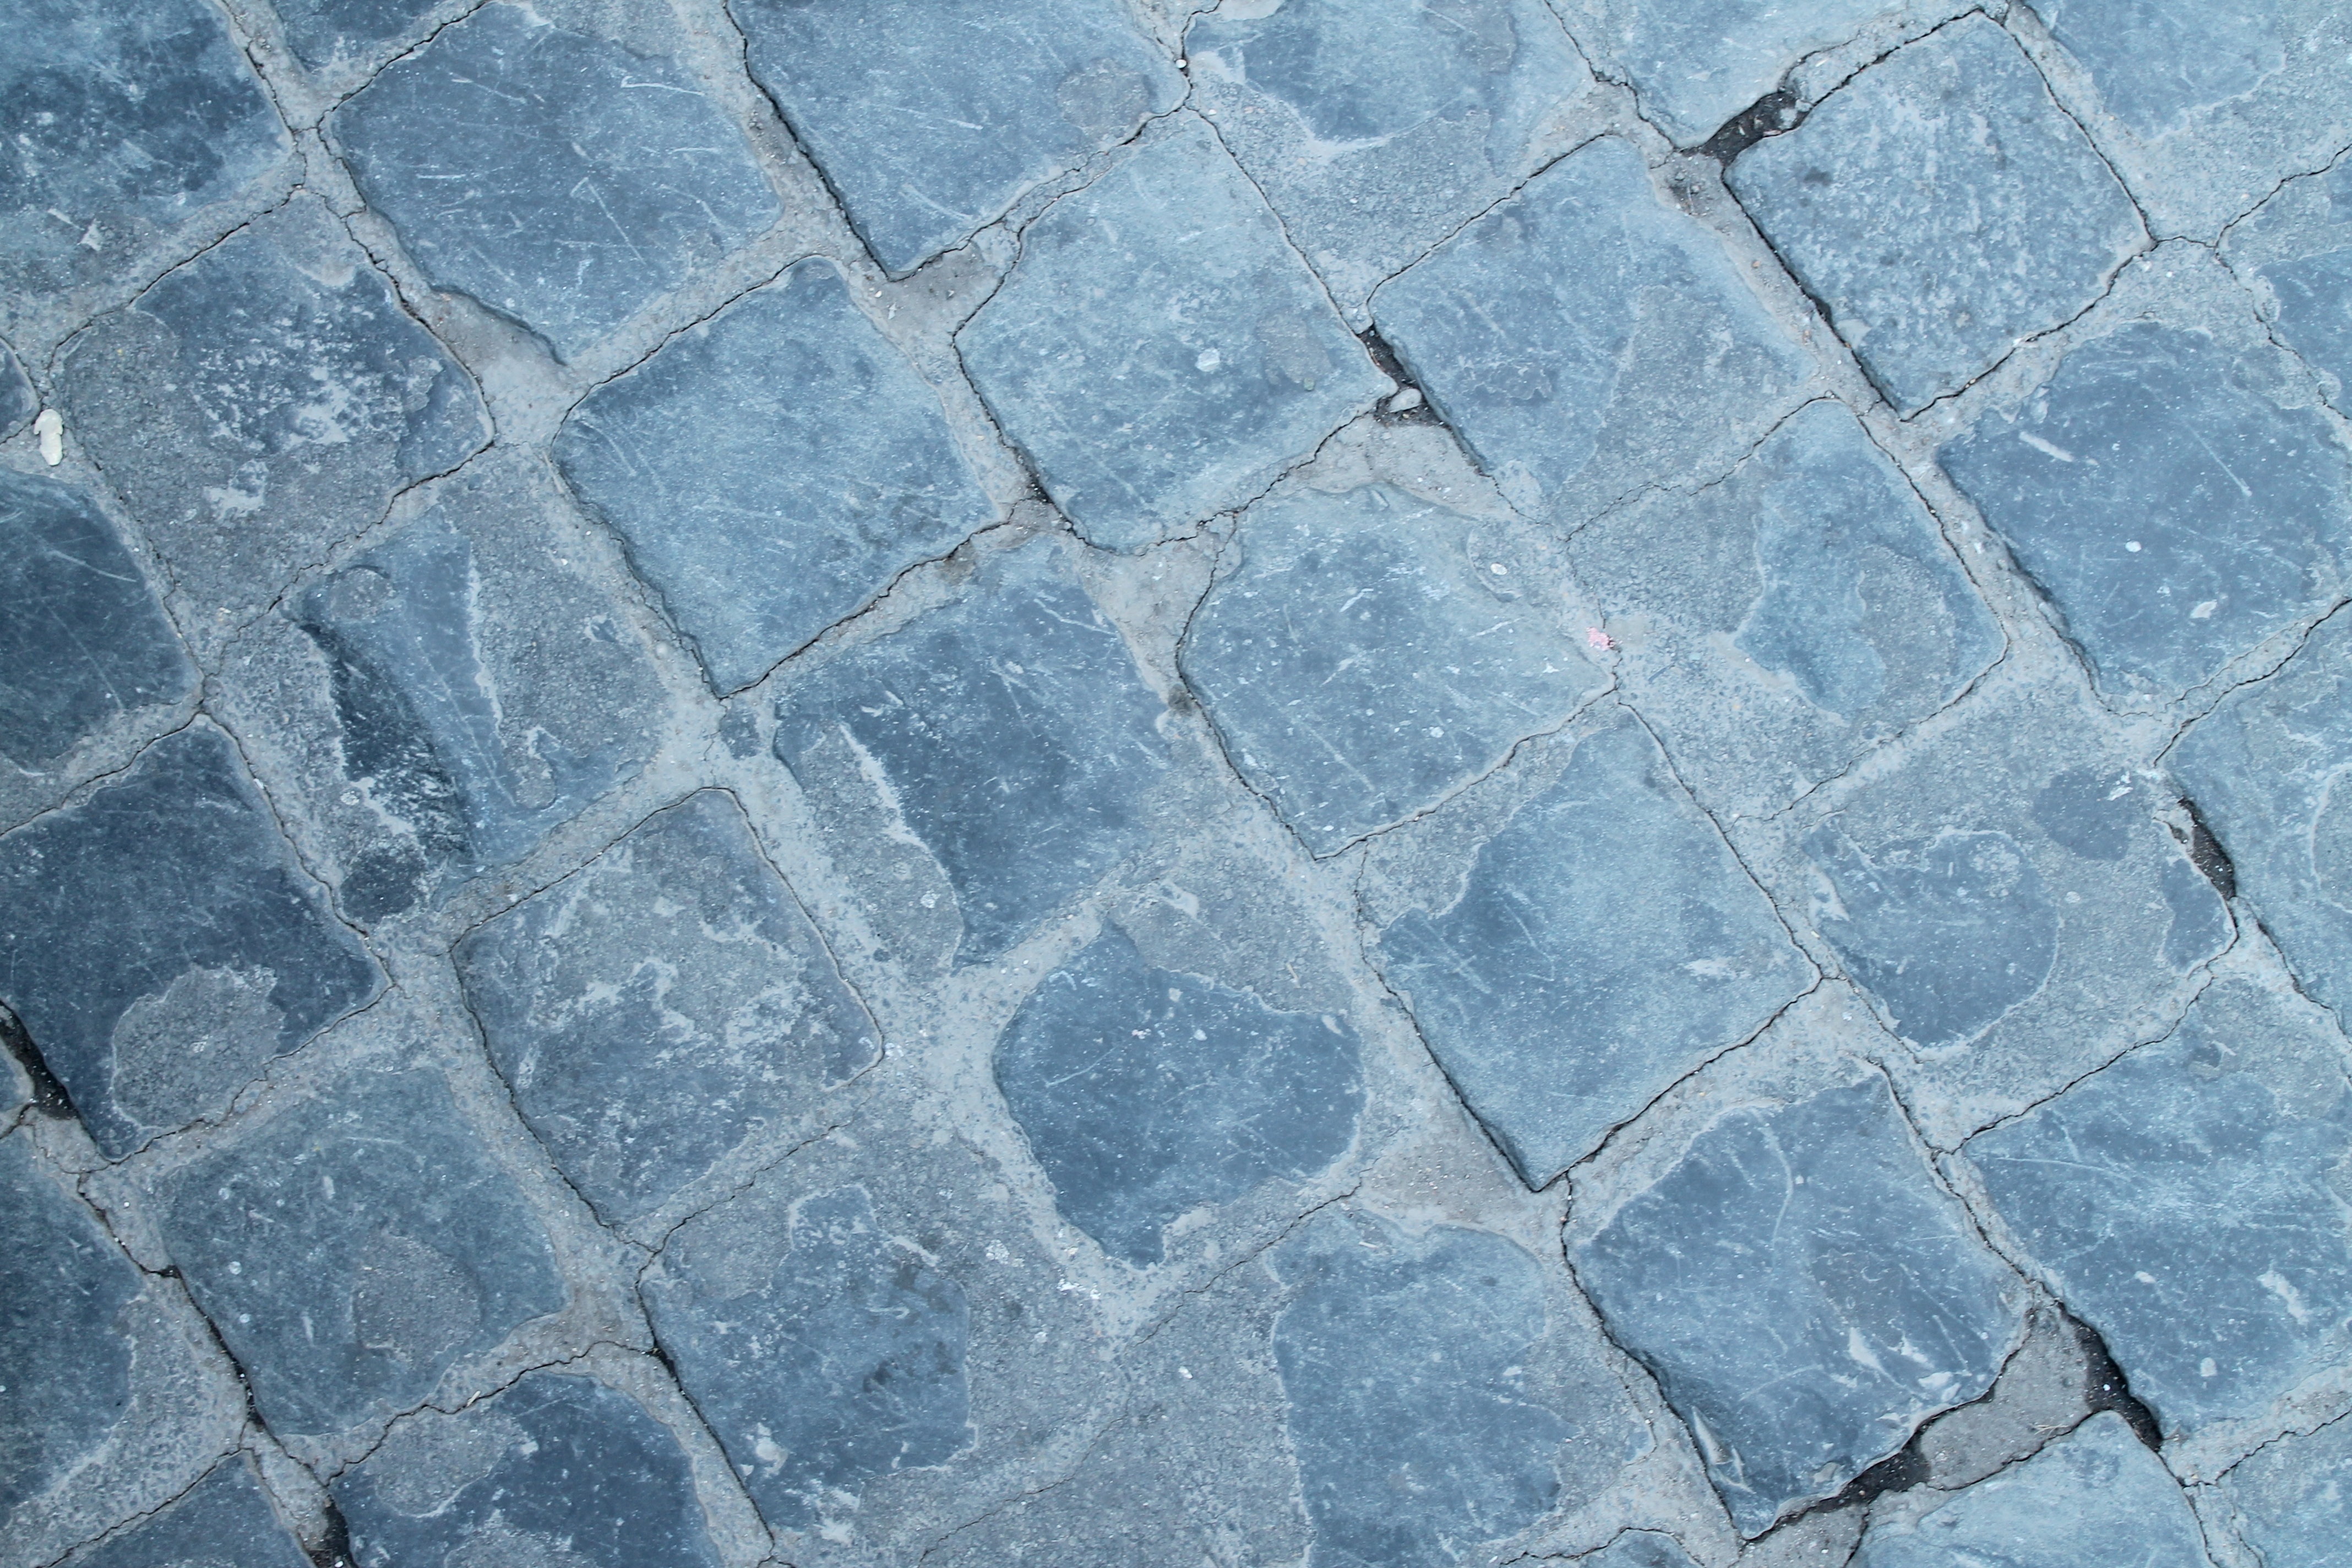
rock, road, texture, floor, cobblestone, wall, stone, asphalt, tile, blue, stone wall, material, rome, flooring, road surface, sampietrino